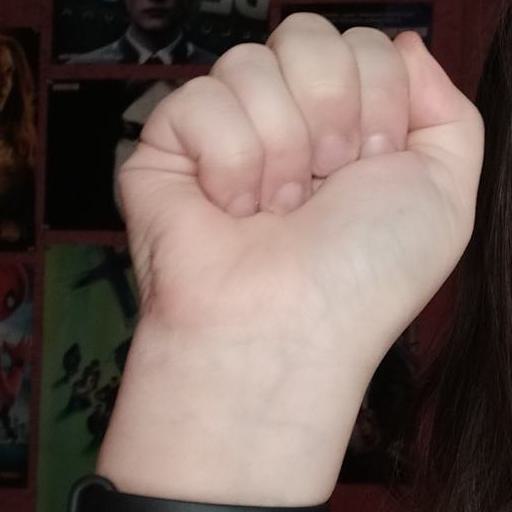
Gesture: fist